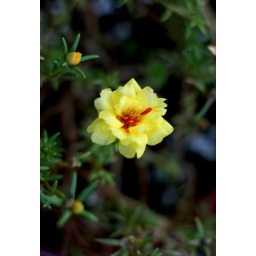
8-10-09 This pretty little yellow flower was in Monicas yard... I love her gardens.